Guy M. Townsend

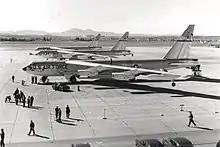
Three B-52Bs of the 93rd Bomb Wing prepare to depart Castle AFB, California, for their record-setting round-the-world flight in 1957

In 1955, Townsend left flight test for a time when was assigned as the deputy director of operations (later director of materiel) of the 93rd Bomb Wing at Castle Air Force Base in central California. The 93rd was the first wing to receive B-52 and KC-135 type aircraft. In January 1957, Townsend was deputy commander for "Operation Power Flite", a group of three B-52Bs that made a nonstop flight around the world in 45 hours with several in-flight refuelings. Unfortunately, the refueling receptacle on Townsend's B-52, "La Vittoria", froze solid forcing him to abort to Goose Bay Air Base in Labrador. The 93rd Bomb Wing received the Mackay Trophy for their accomplishment. In February 1958, Townsend reported to the Directorate of Operations in the headquarters of Strategic Air Command at Offutt Air Force Base, Nebraska as deputy chief of the Requirements Division. In less than a year, he was named chief of the Requirements Division.